Battle of Hastings

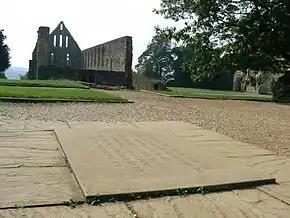
Stone marking the spot of the high altar at Battle Abbey, where Harold died

A lull probably occurred early in the afternoon, and a break for rest and food would probably have been needed. William may have also needed time to implement a new strategy, which may have been inspired by the English pursuit and subsequent rout by the Normans. If the Normans could send their cavalry against the shield wall and then draw the English into more pursuits, breaks in the English line might form. William of Poitiers says the tactic was used twice. Although arguments have been made that the chroniclers' accounts of this tactic were meant to excuse the flight of the Norman troops from battle, this is unlikely as the earlier flight was not glossed over. It was a tactic used by other Norman armies during the period. Some historians have argued that the story of the use of feigned flight as a deliberate tactic was invented after the battle; however most historians agree that it was used by the Normans at Hastings.